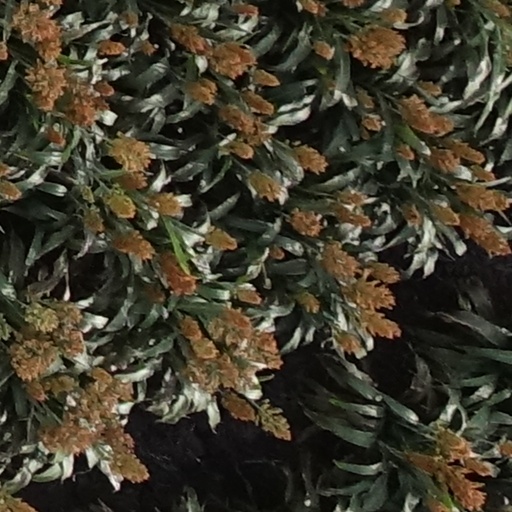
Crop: sorghum